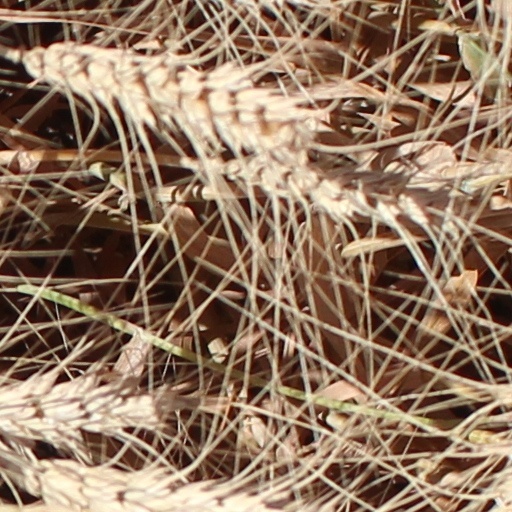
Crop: wheat